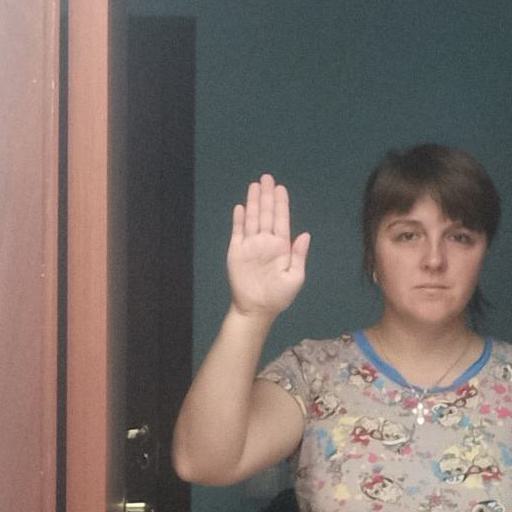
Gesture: stop